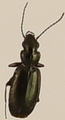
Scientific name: Syntomus americanus
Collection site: Northern Great Plains Research Laboratory NEON (NOGP), plot NOGP_010